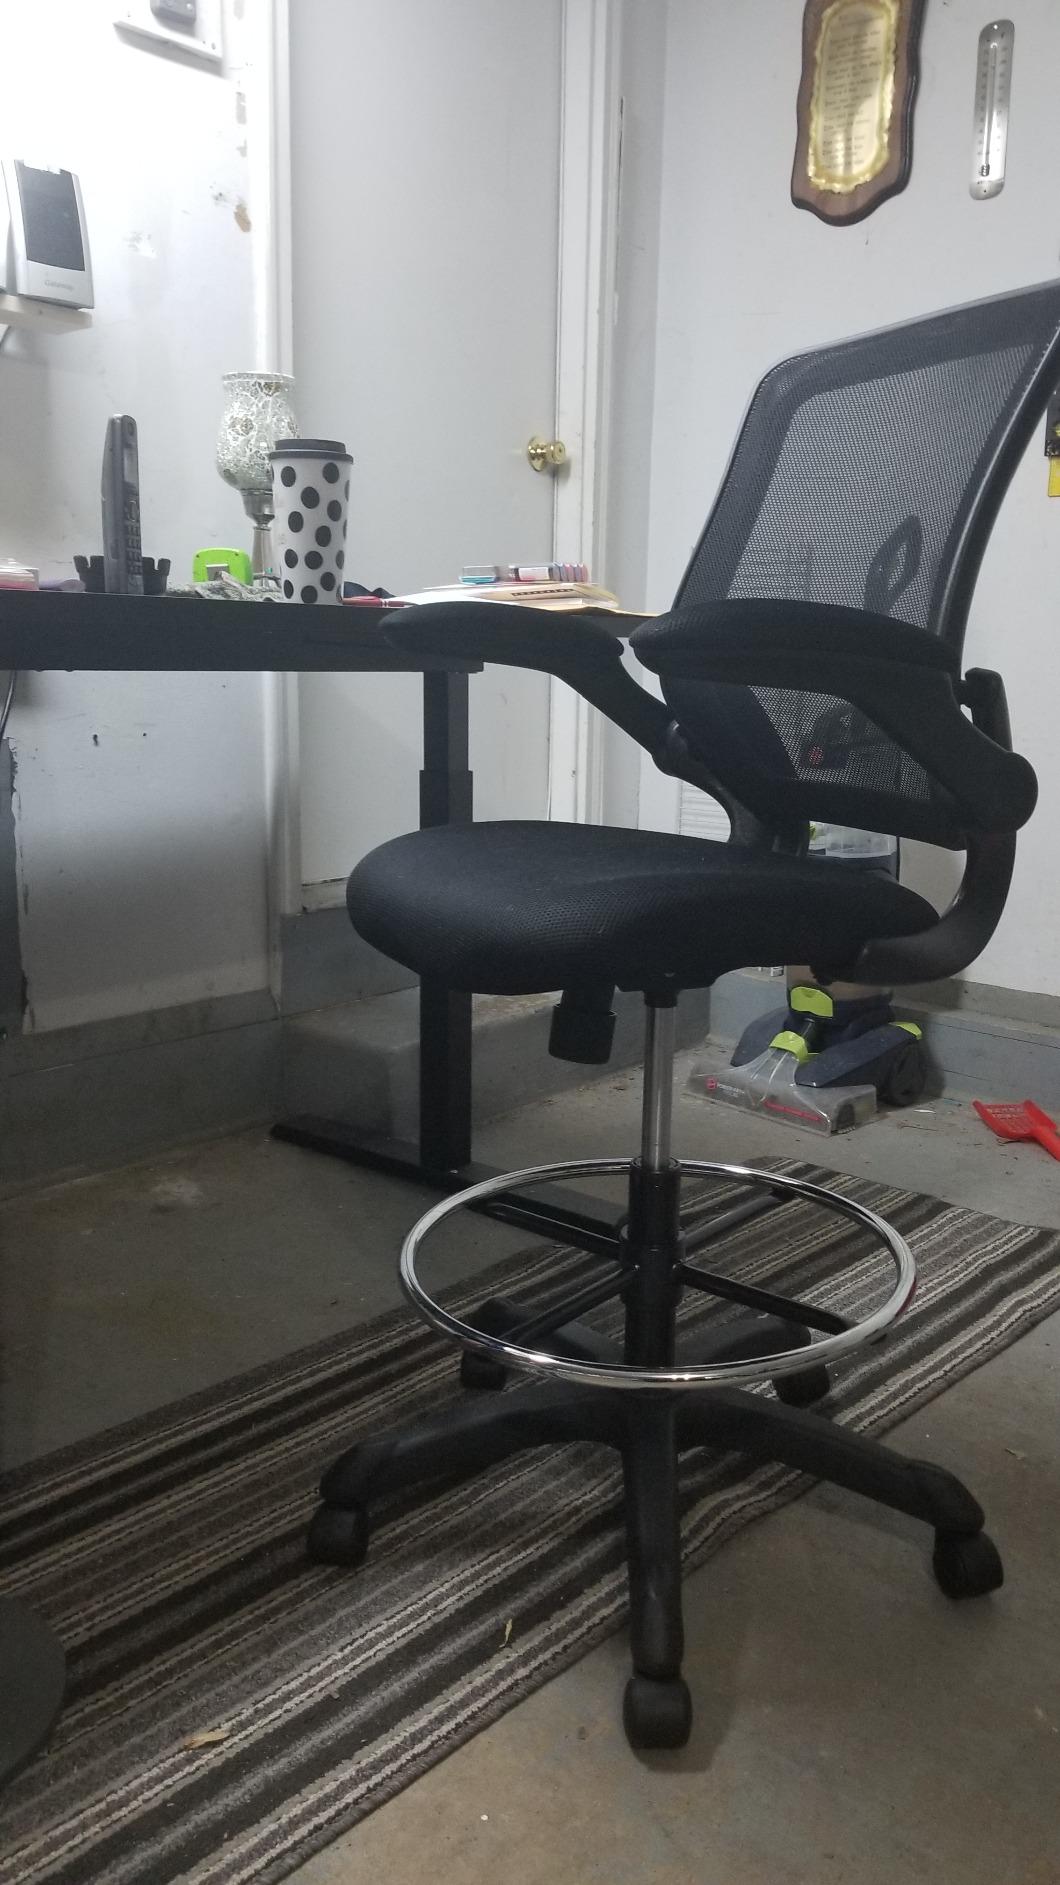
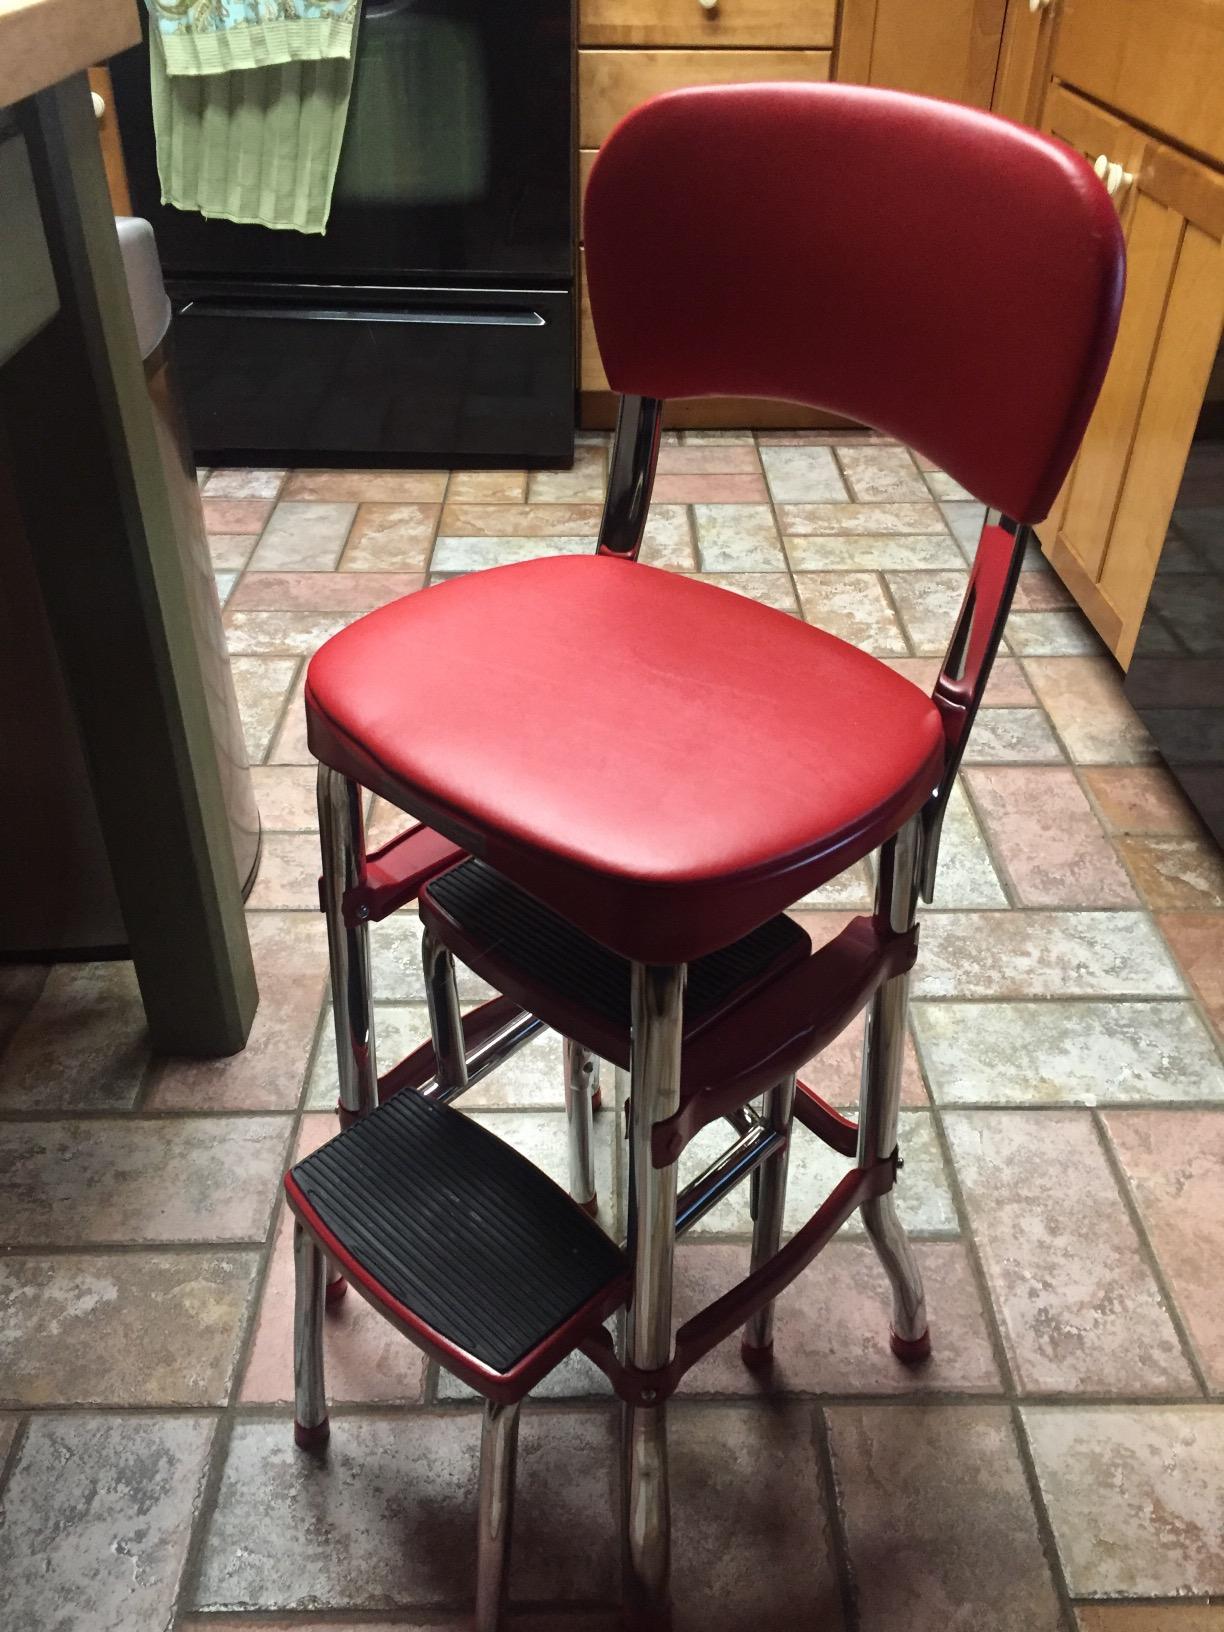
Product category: items_chair
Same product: no